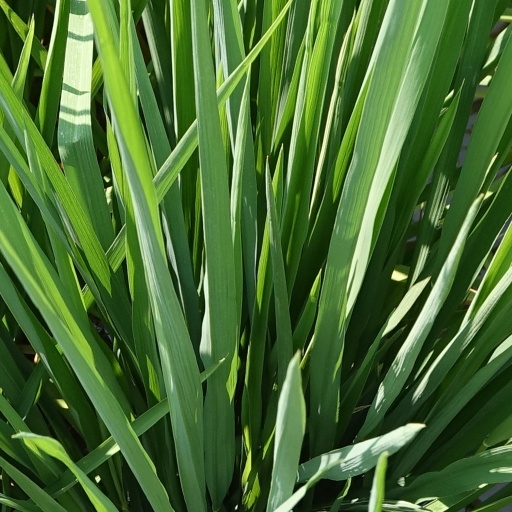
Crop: rice